House of Gundelfingen

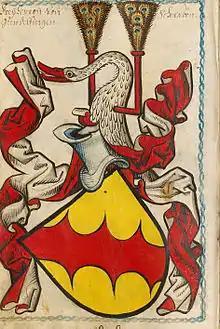
Coat of arms (Scheiblersches Wappenbuch 1450)

The House of Gundelfingen was a Swabian noble family. First recorded in the 11th century, branches of the family held the lordships of Gundelfingen, Steusslingen and Justingen. Their ancestral seat was Burg Hohengundelfingen near Münsingen.